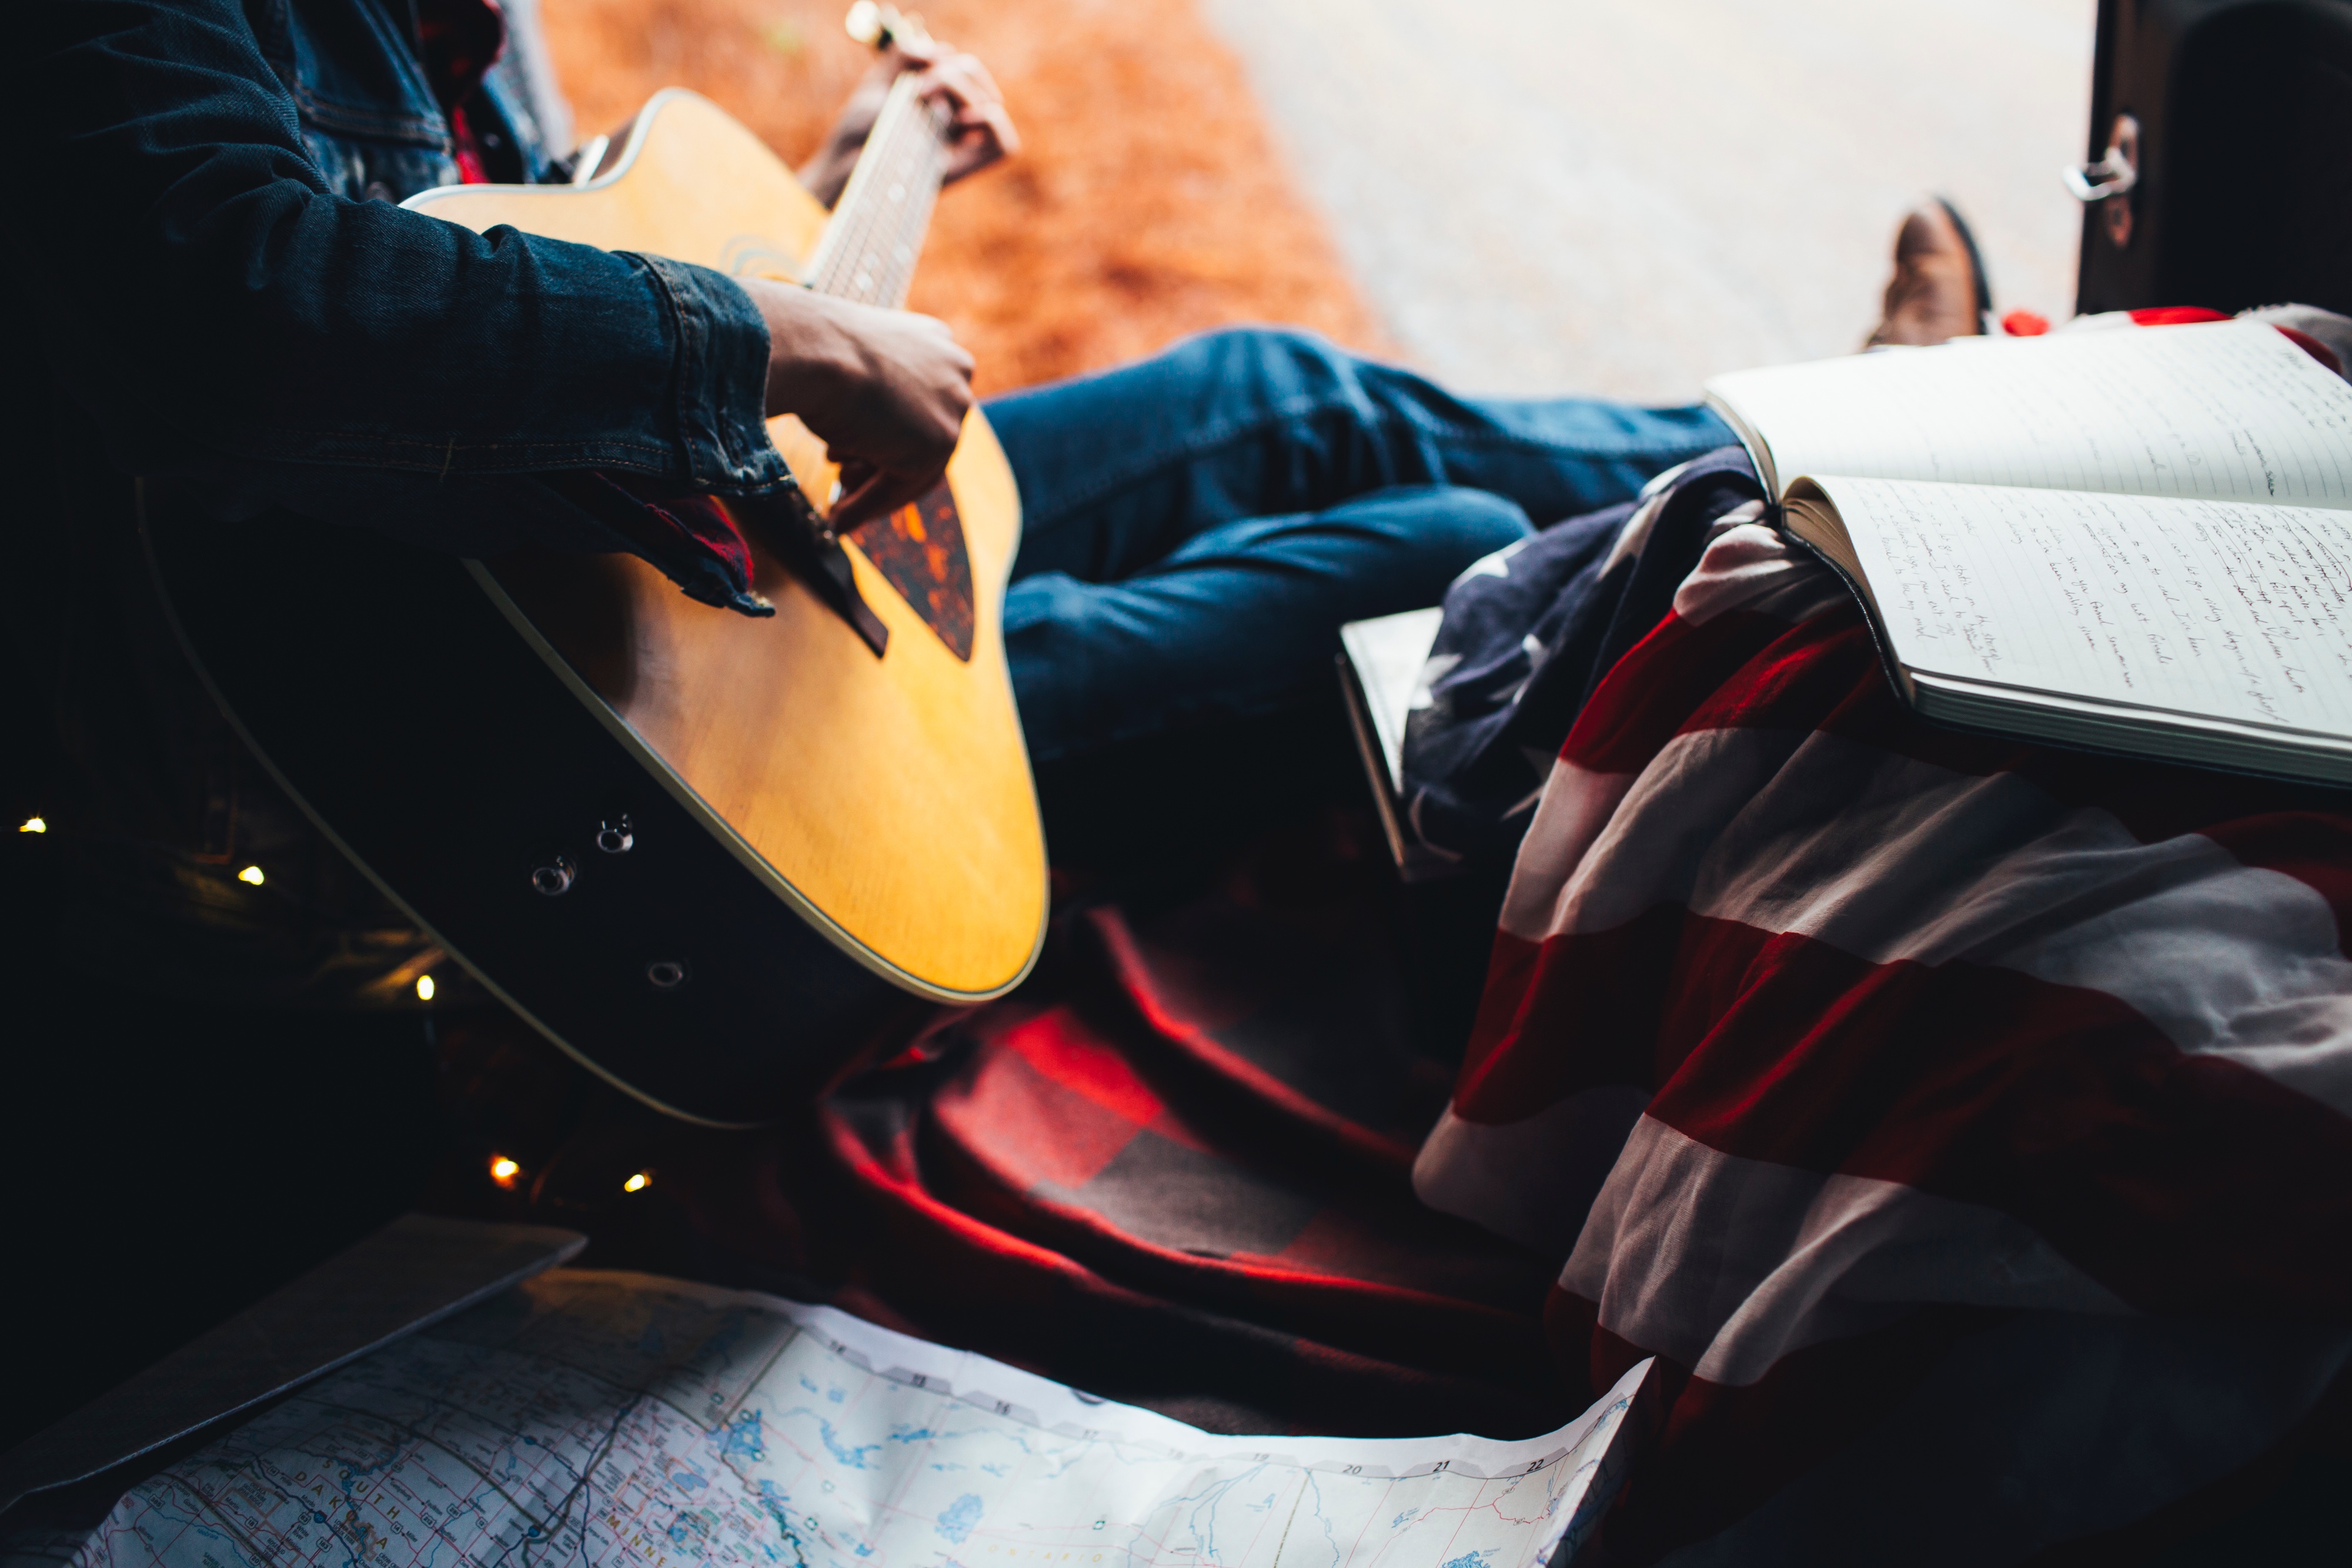
person, guitar, playing, footwear, guitarist, strum